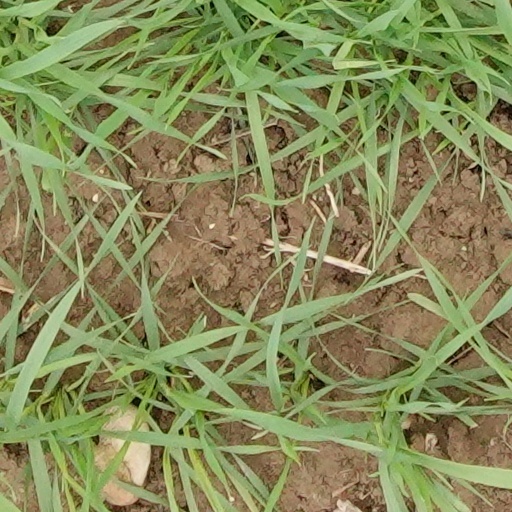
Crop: wheat